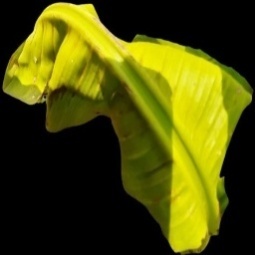
Label: Calcium